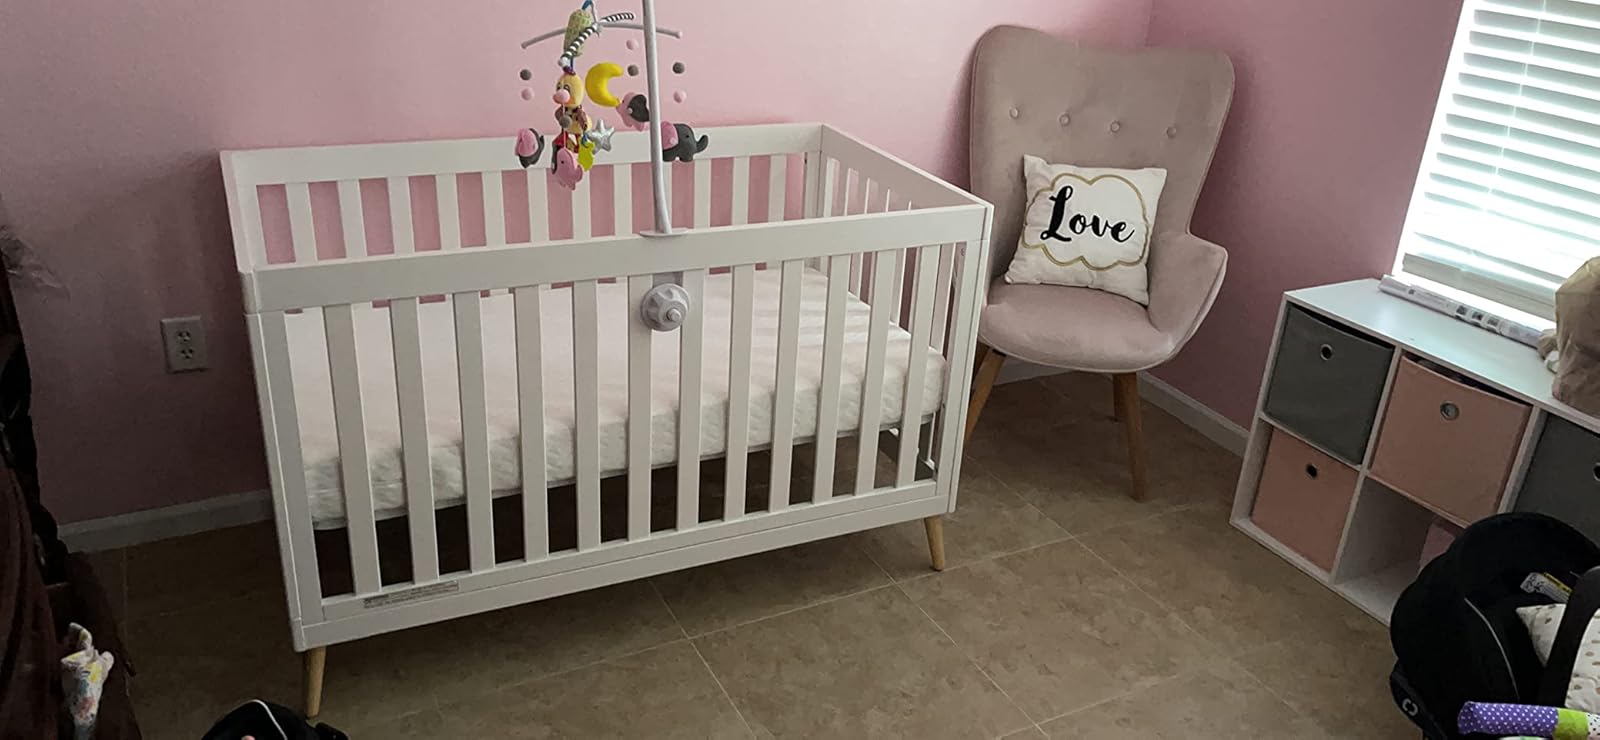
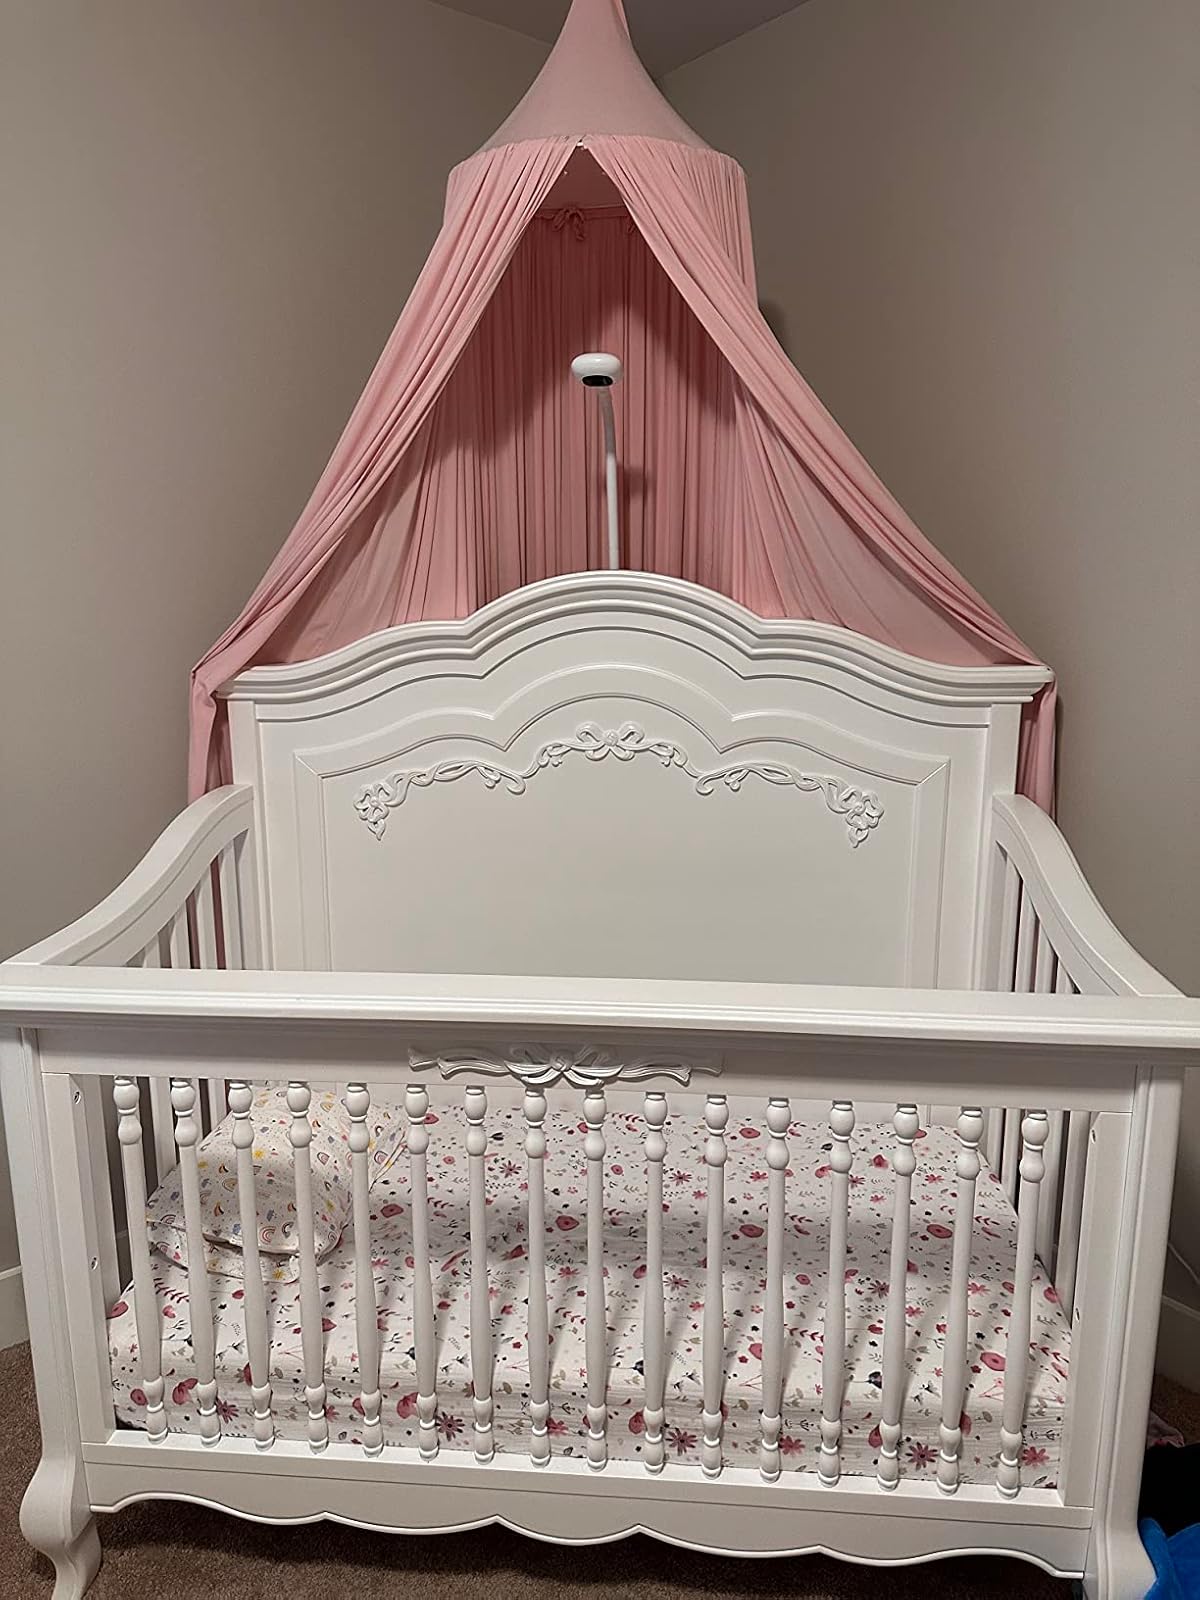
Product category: products_crib
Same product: no